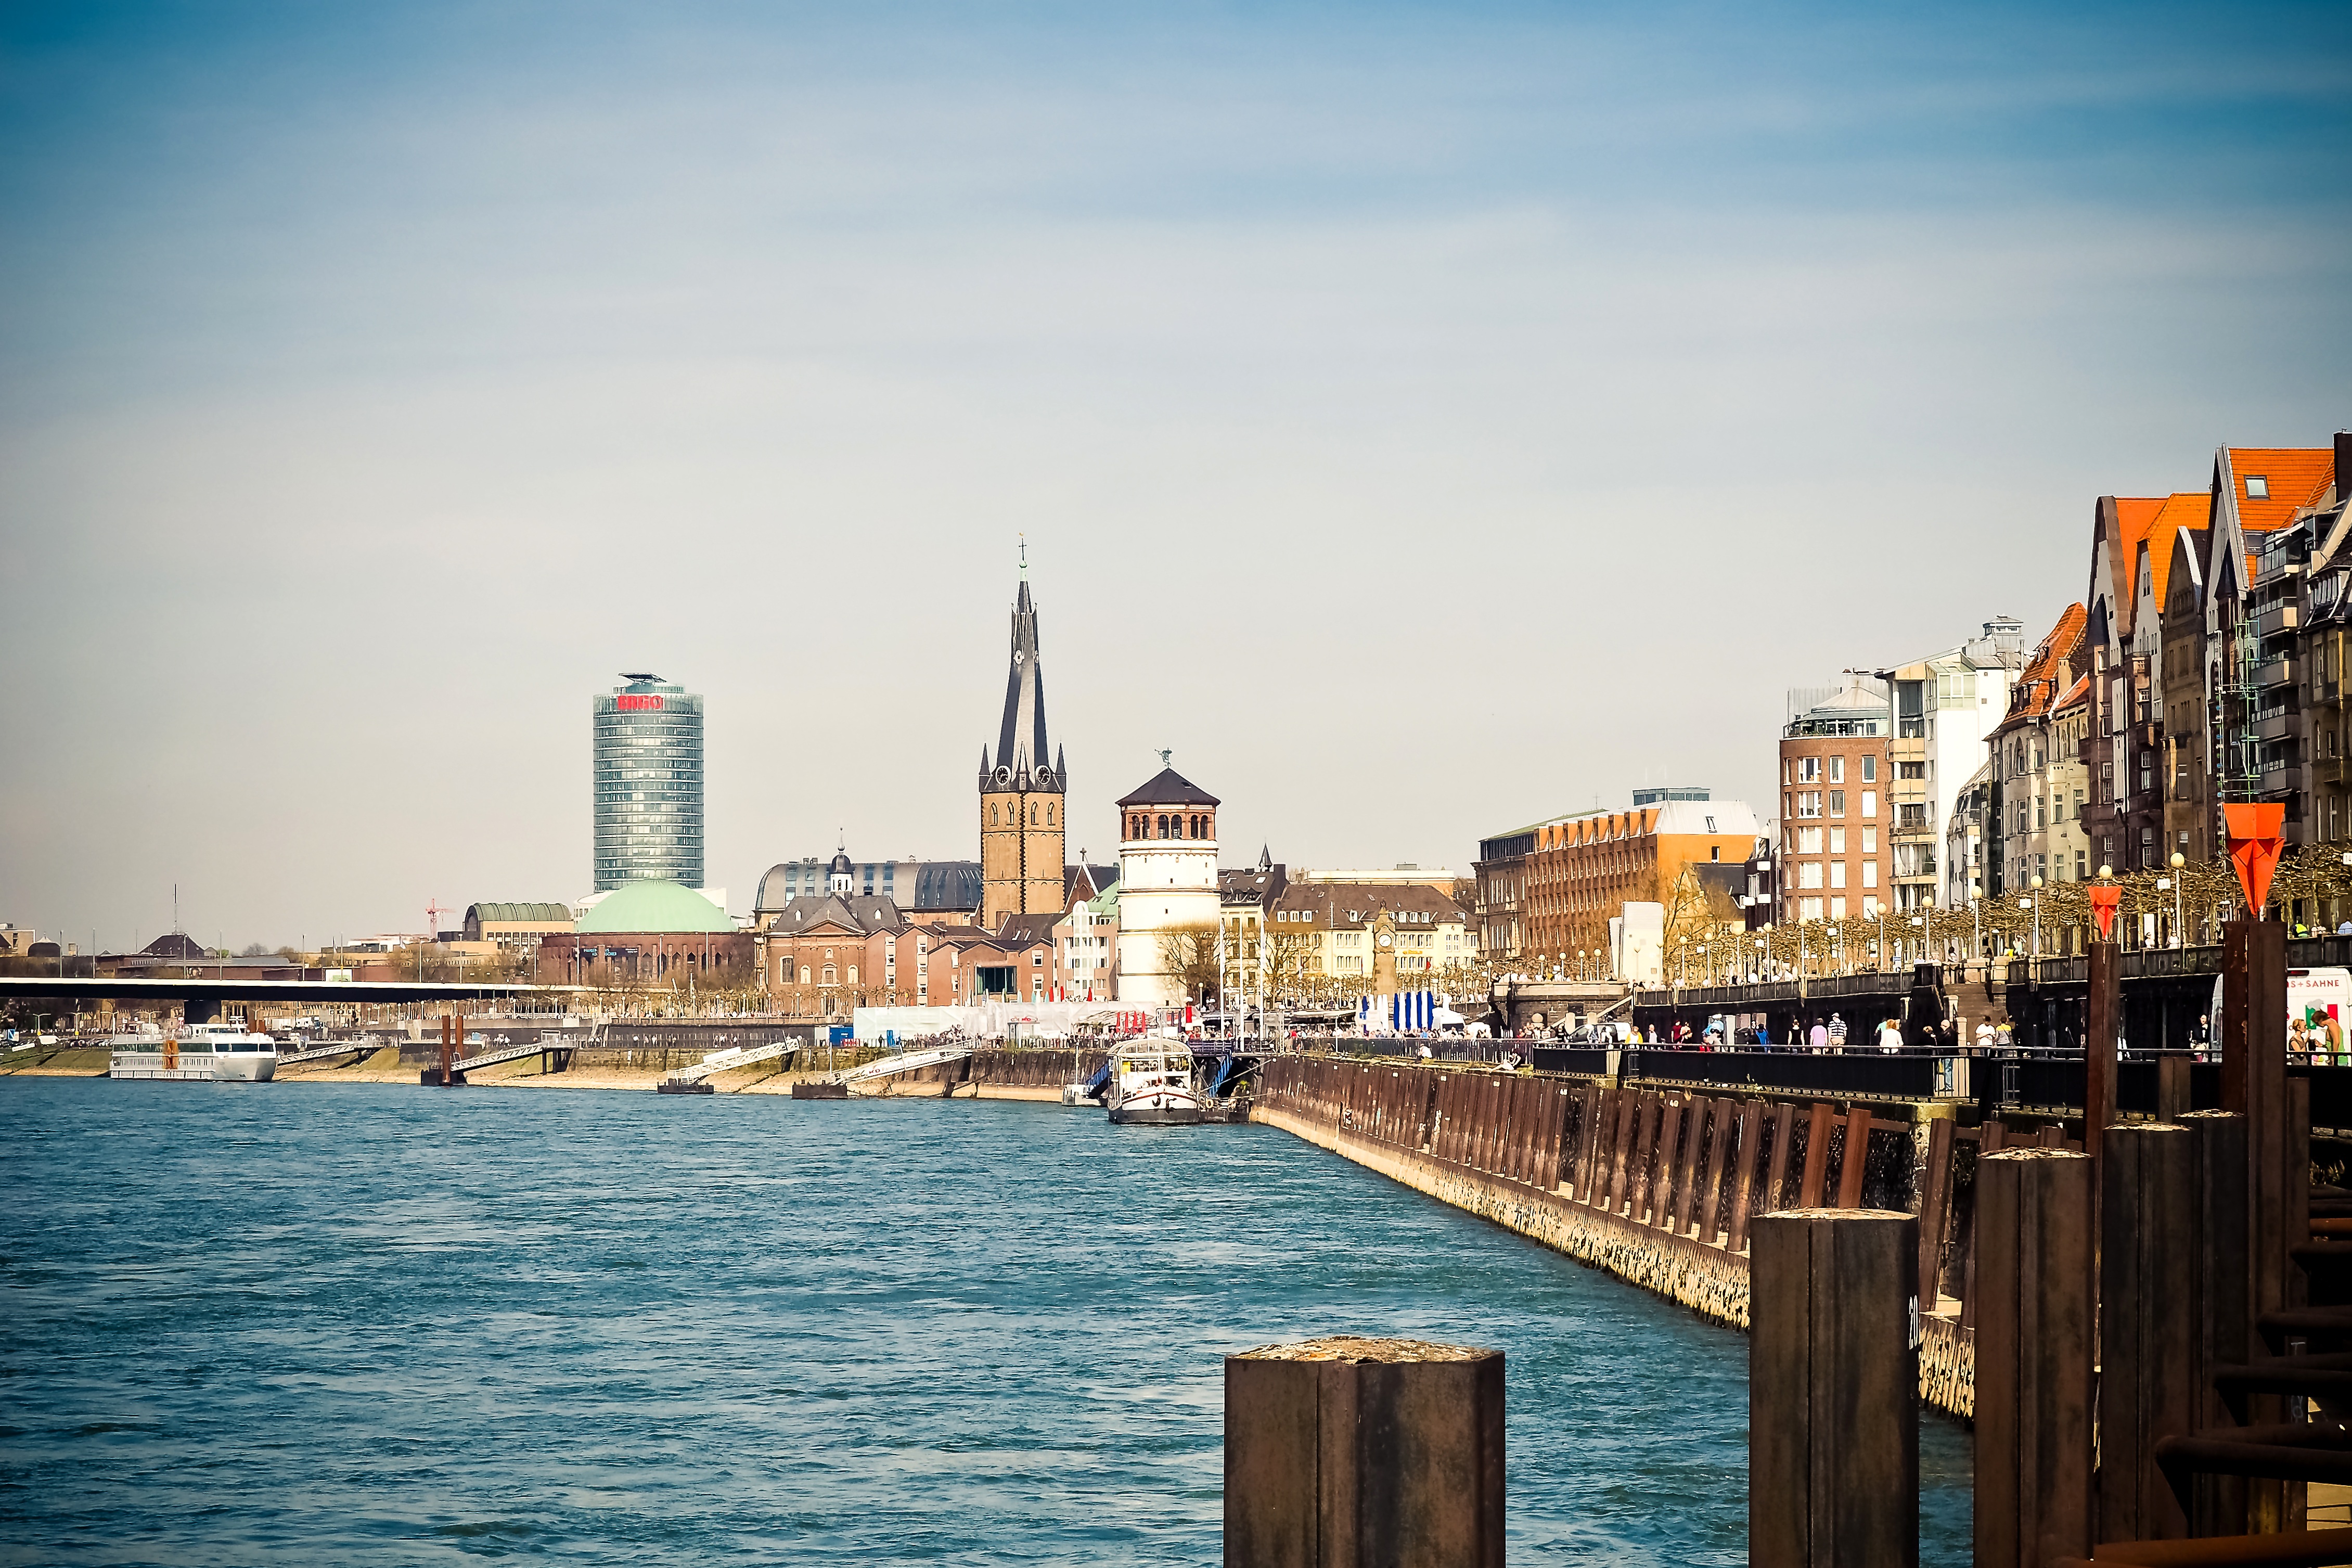
sea, coast, water, horizon, dock, architecture, sky, skyline, town, building, city, skyscraper, urban, river, ship, cityscape, downtown, dusk, evening, reflection, vehicle, bay, landmark, harbor, church, marina, port, tourism, waterway, city view, body of water, places of interest, old town, clouds, bank, promenade, rhine, rhine river, dusseldorf, rhine promenade, castle tower, urban area, geographical feature, human settlement